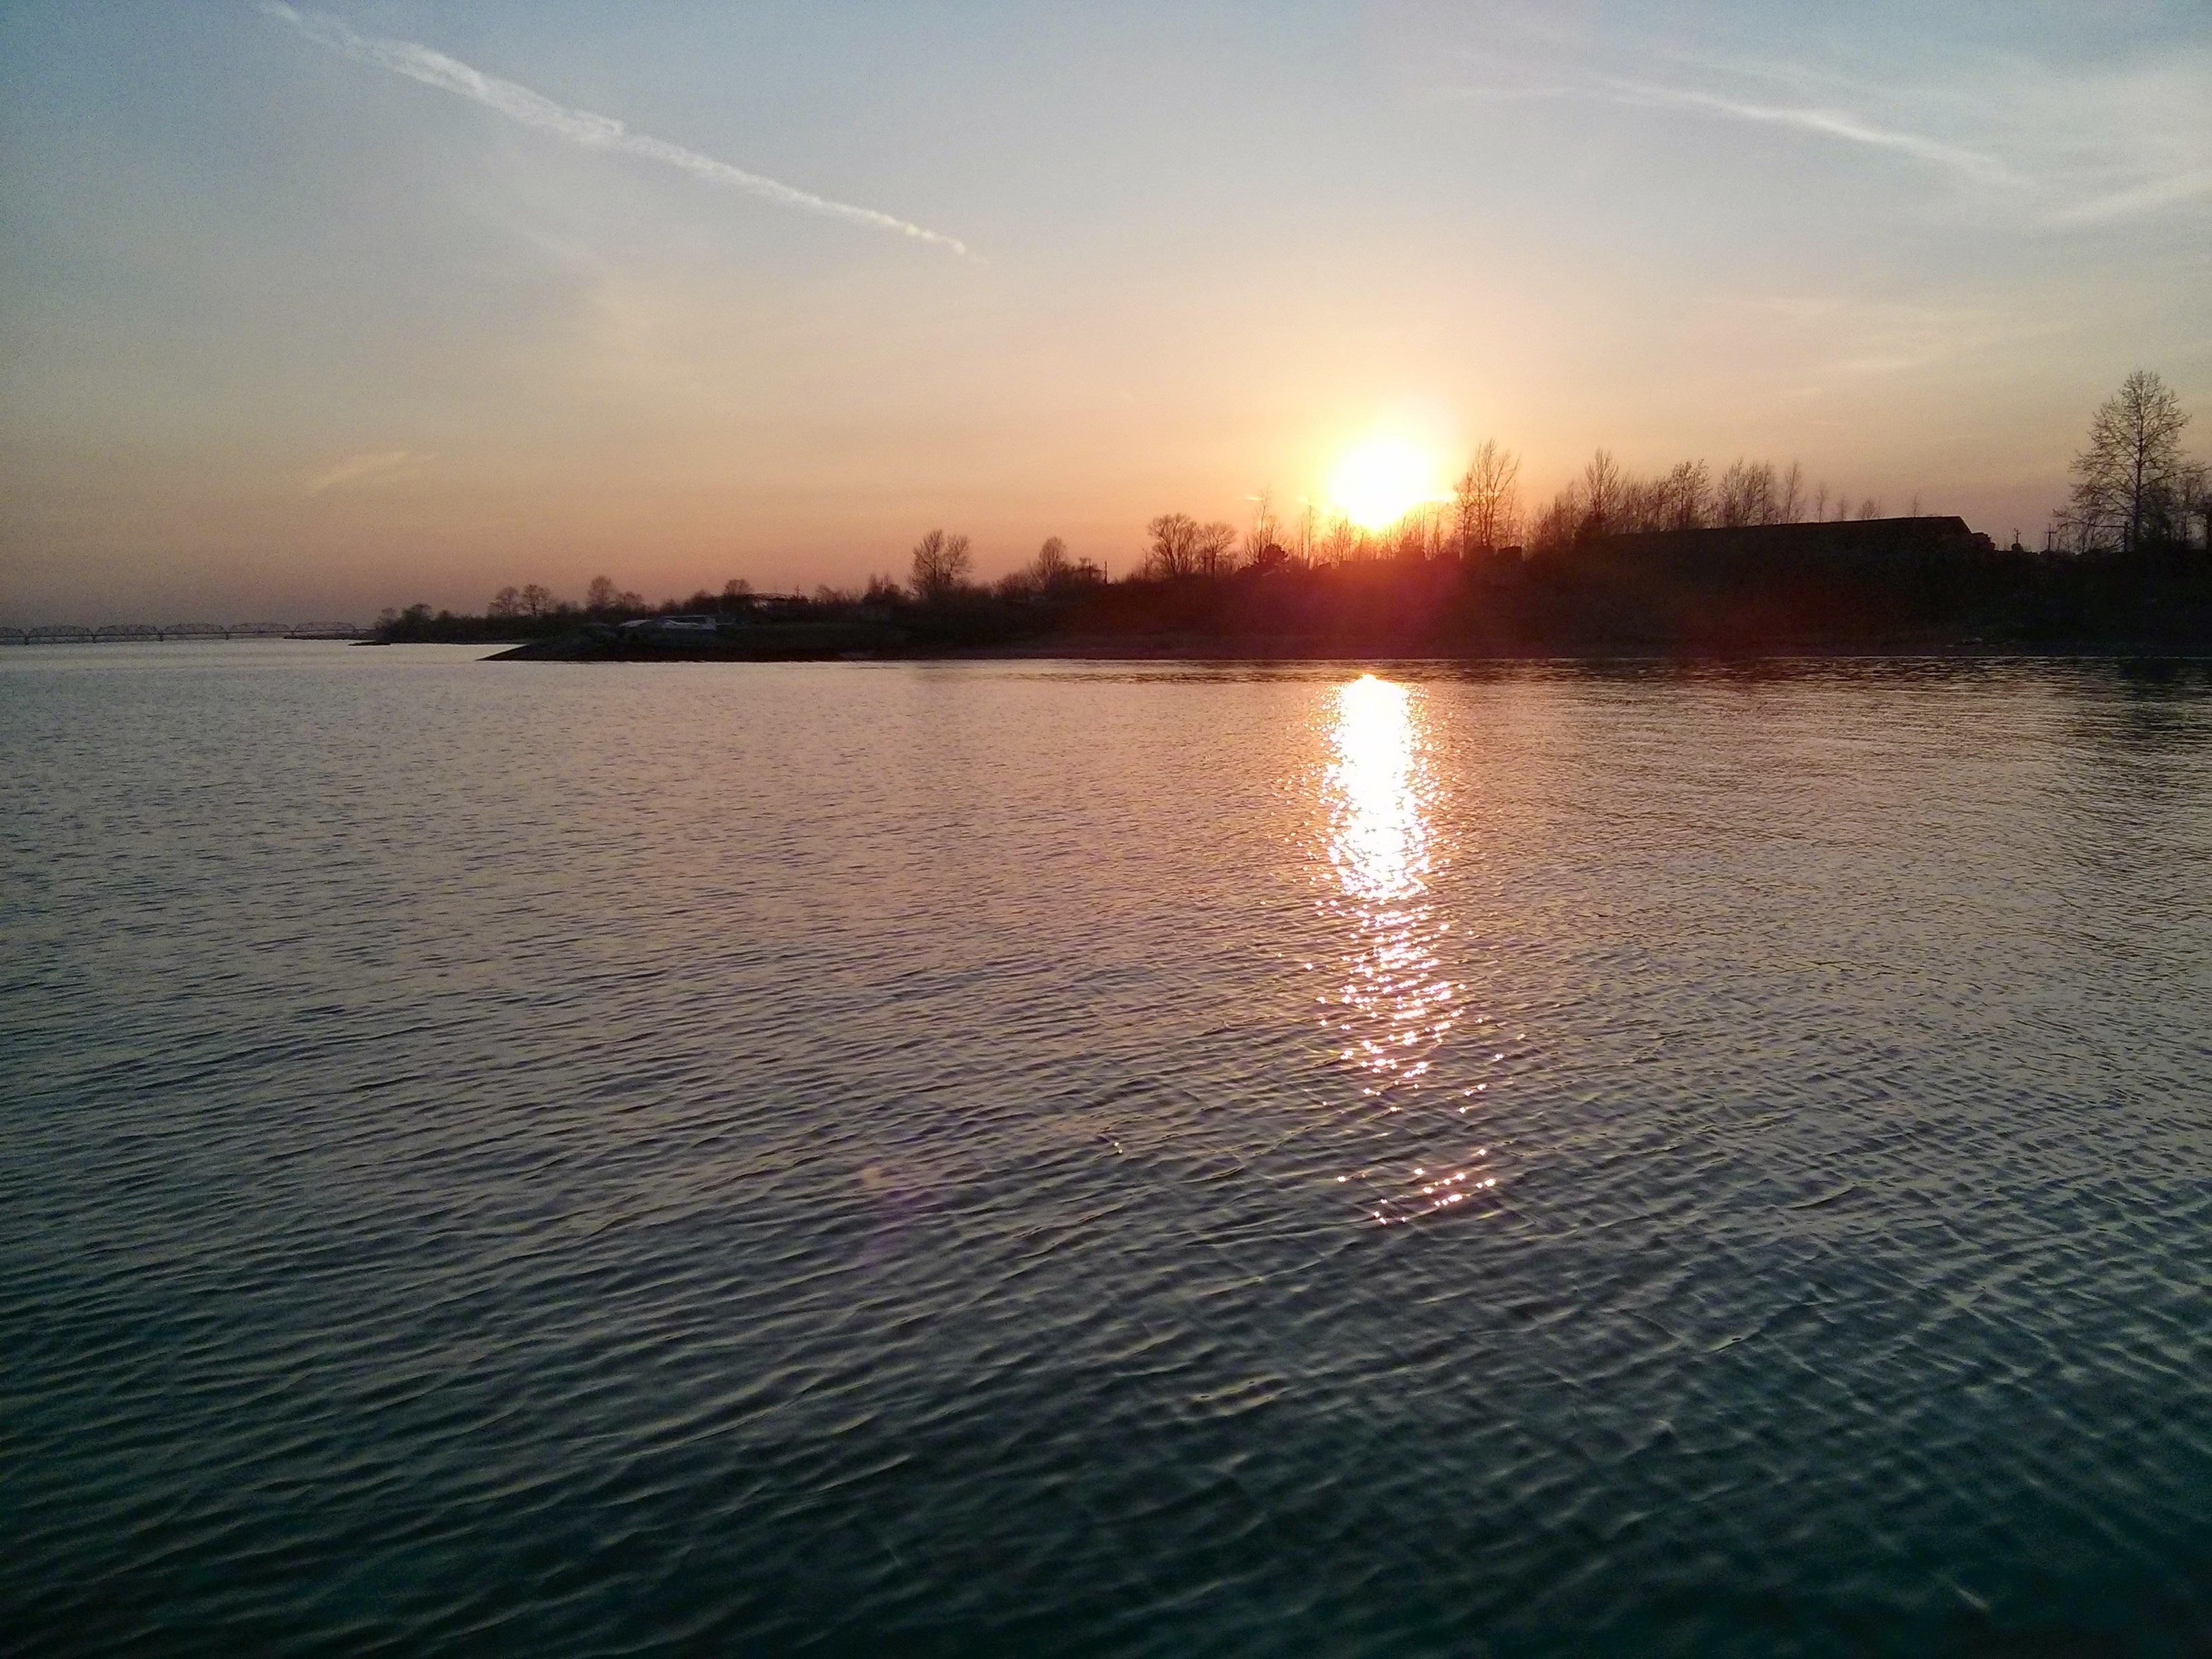
sea, nature, horizon, sun, sunrise, sunset, sunlight, morning, lake, dawn, river, dusk, evening, reflection, bay, reservoir, russia, loch, afterglow, permian, atmospheric phenomenon, kama